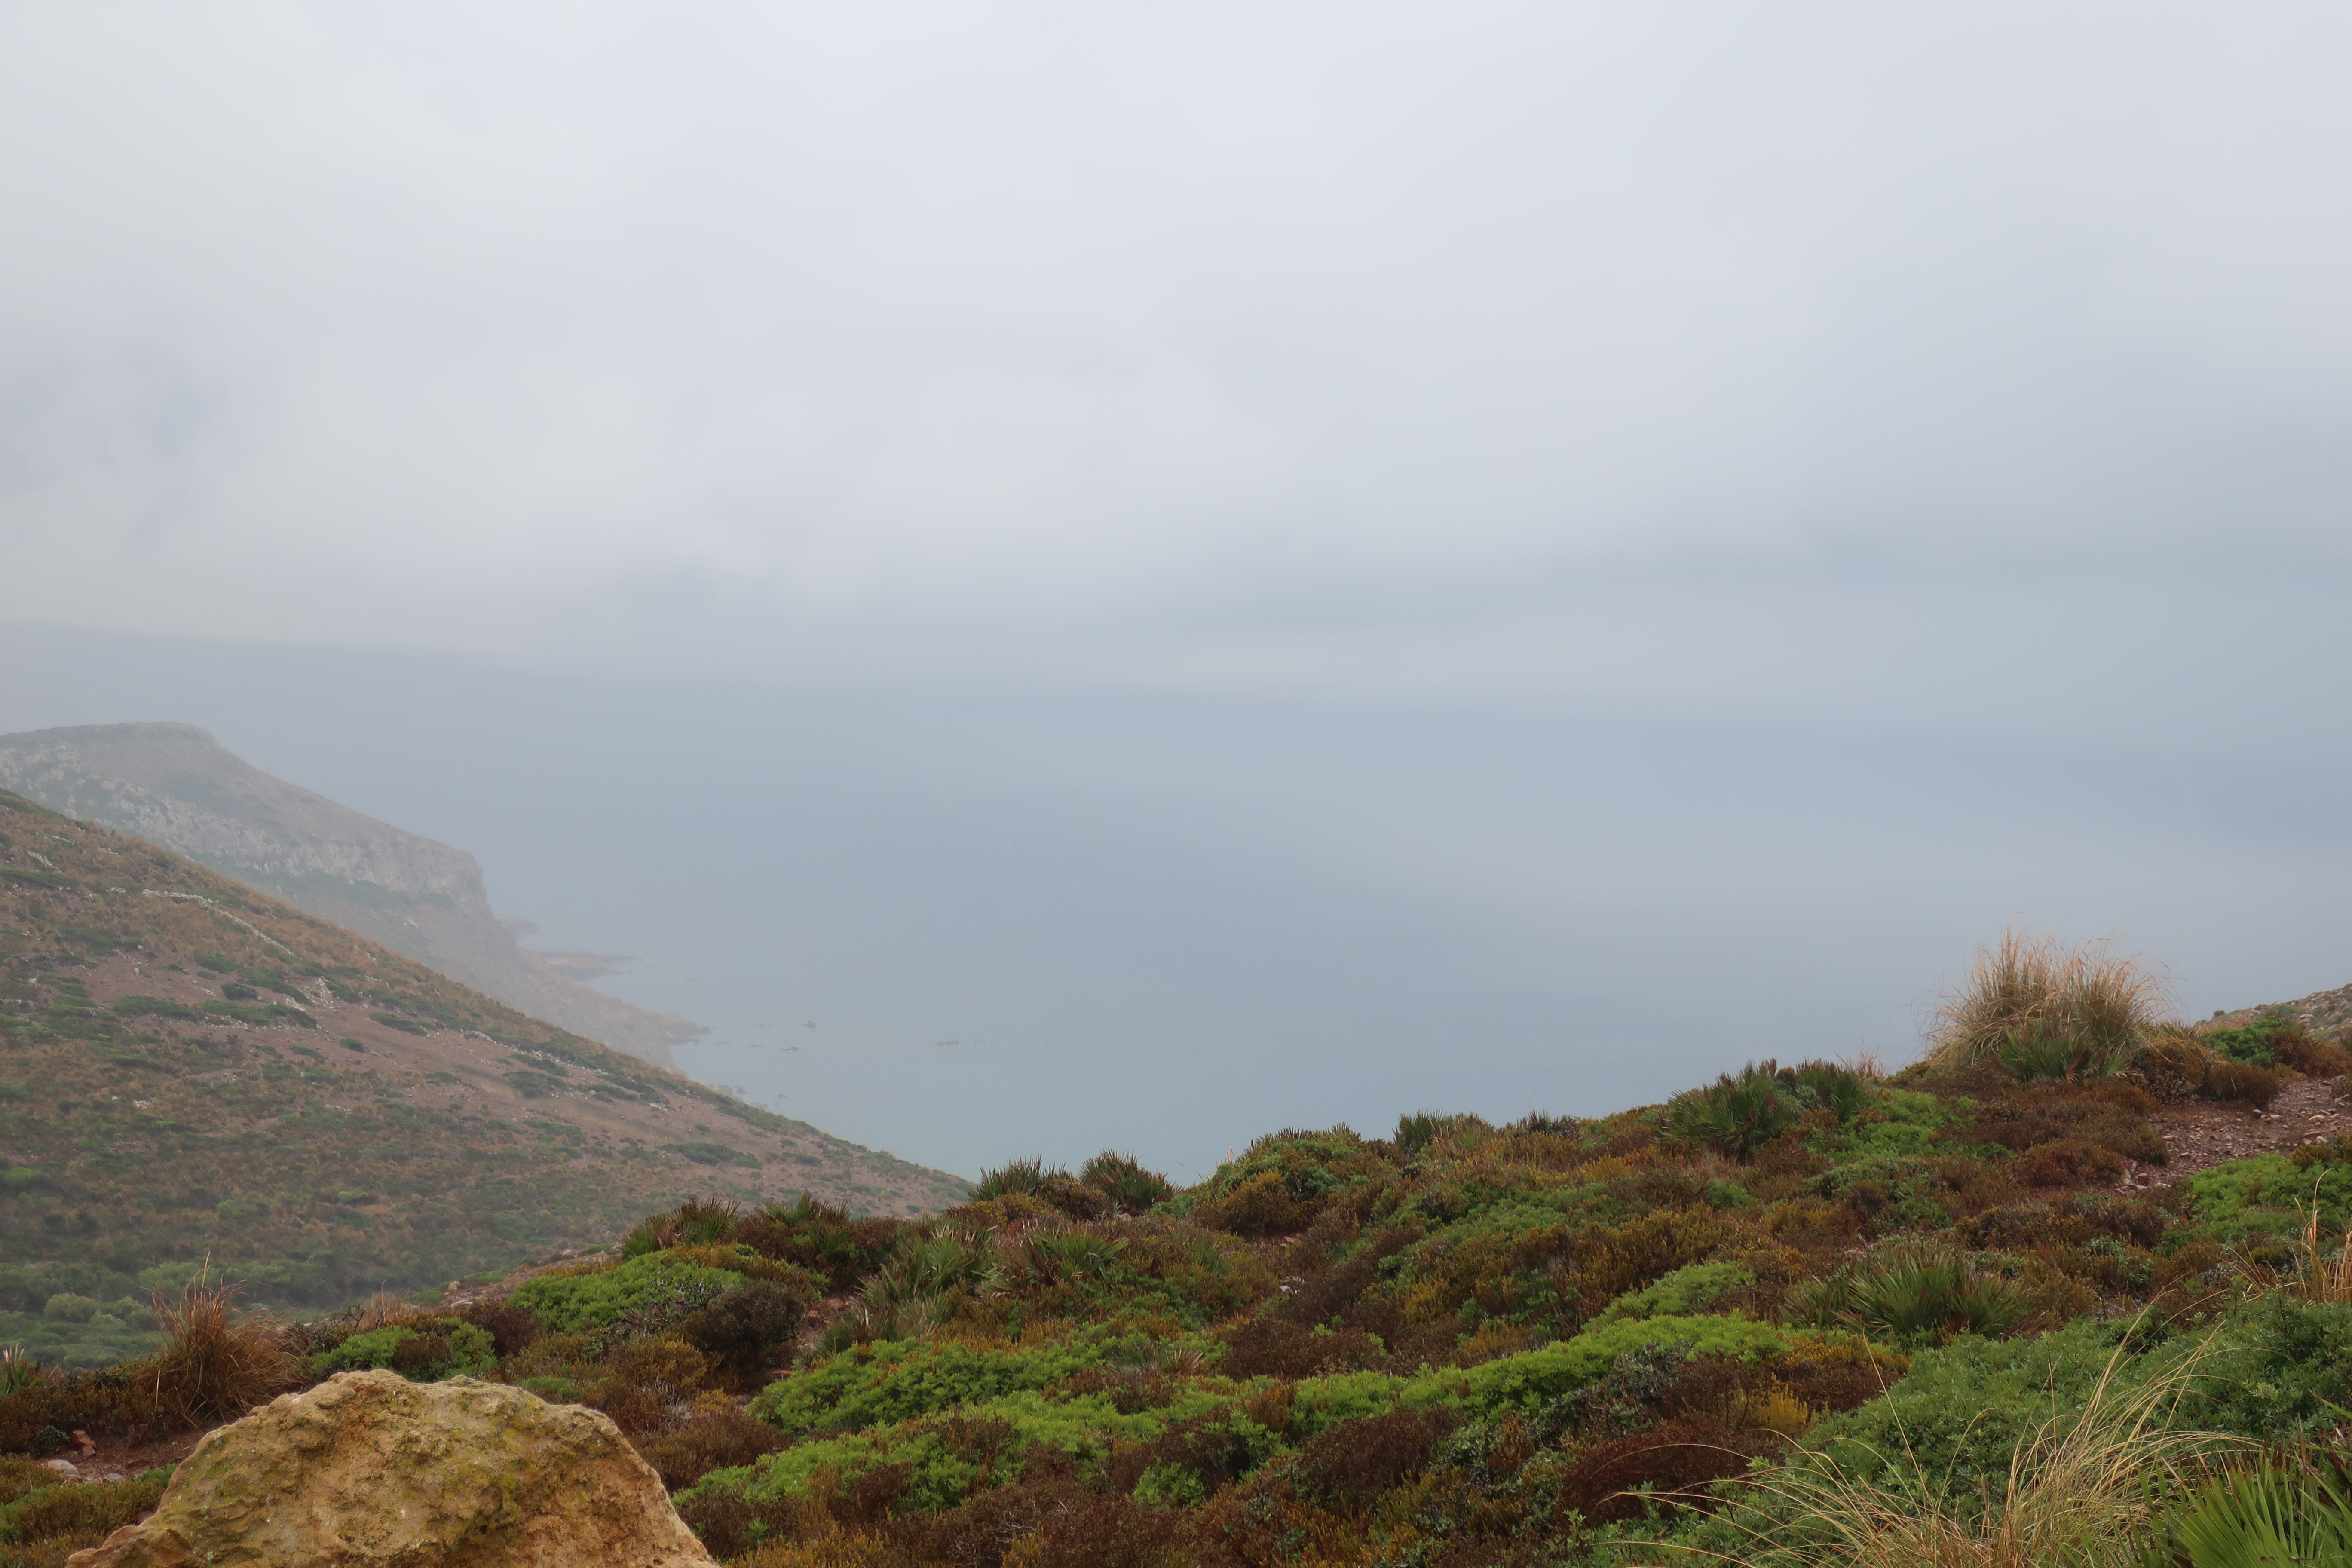
land, sea landscape, sea, coast, sand, rock, ocean, horizon, cloud, sky, sunrise, sunset, sunlight, morning, shore, wave, dawn, cliff, dusk, evening, cove, reflection, bay, terrain, body of water, cape, highland, mountainous landforms, atmospheric phenomenon, mountain, hill station, hill, vegetation, fog, mist, natural landscape, fell, wilderness, ridge, plant community, grass, grassland, landscape, tree, ecoregion, national park, valley, haze, rural area, mountain range, chaparral, outcrop, shrubland, slope, forest, road